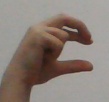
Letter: thal